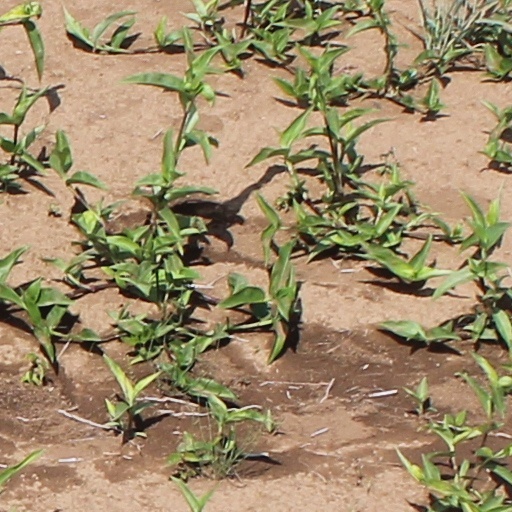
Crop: wheat